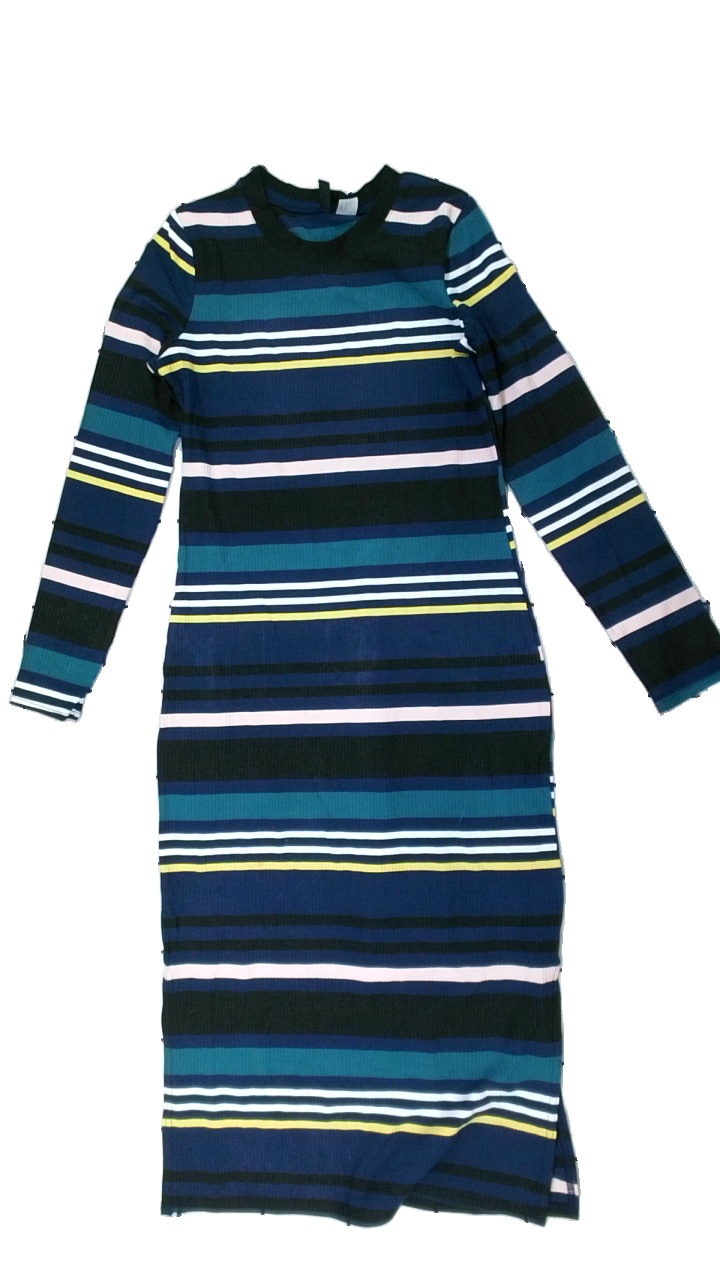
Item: Dress (Ladies)
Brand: H&m
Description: randig klänning, svaga fläckar fram
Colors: Blue, Green, Black, Multicolor
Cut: Tight
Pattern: Striped
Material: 100% polyester
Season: All
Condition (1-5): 3
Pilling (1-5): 5
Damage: fläck
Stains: Minor
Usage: Reuse
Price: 50-100